Enoshima Electric Railway

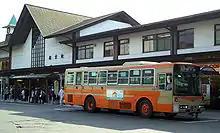
Enoden operates buses from stations like Kamakura

, Enoden operates a fleet of 15 two-car electric multiple unit (EMU) train types as shown below.